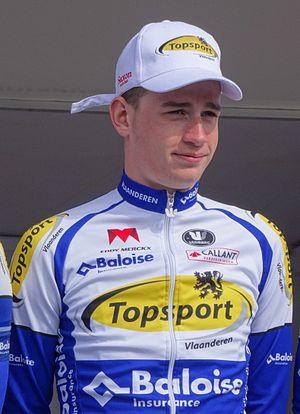
Reportage réalisé le jeudi 17 avril à l'occasion du départ et de l'arrivée du Grand Prix de Denain 2014 à Denain, Nord, Nord-Pas-de-Calais, France.
La saison 2014 de l'équipe cycliste Topsport Vlaanderen-Baloise est la vingt-et-unième de cette équipe.